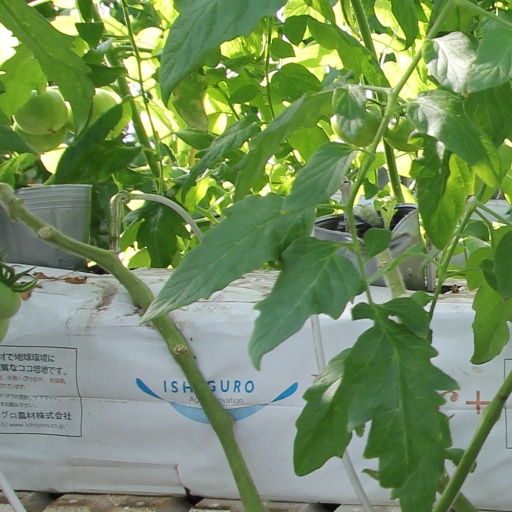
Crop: tomato